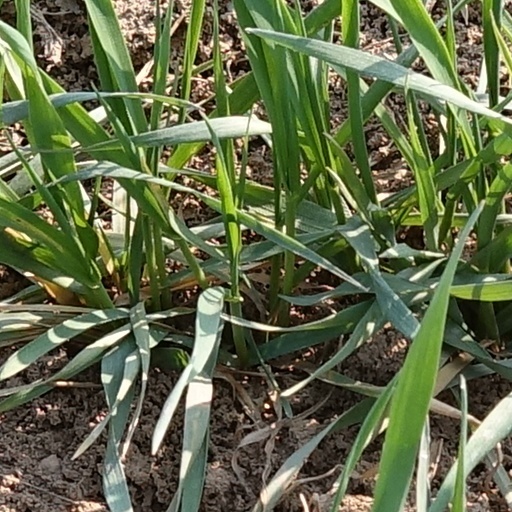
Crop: wheat